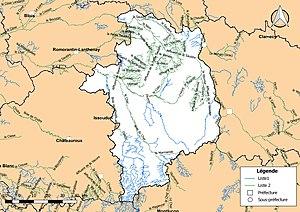
Classement des cours d'eau du département du Cher (France) au titre de la continuité écologique (article L214.17 I du Code de l'environnement).
Le réseau hydrographique du Cher est l'ensemble des éléments naturels ou artificiels, drainant le territoire du département du Cher. Il regroupe ainsi des cours d'eau ou canaux situés entièrement ou partiellement dans le Cher.